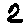
Label: 2